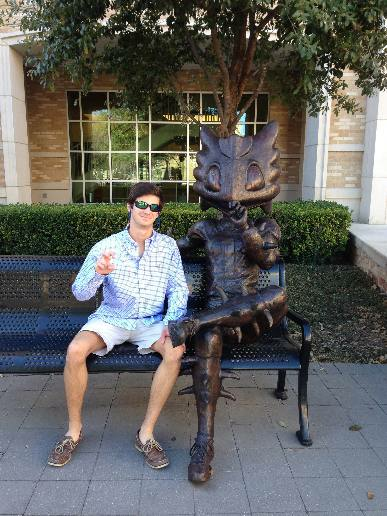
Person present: Yes